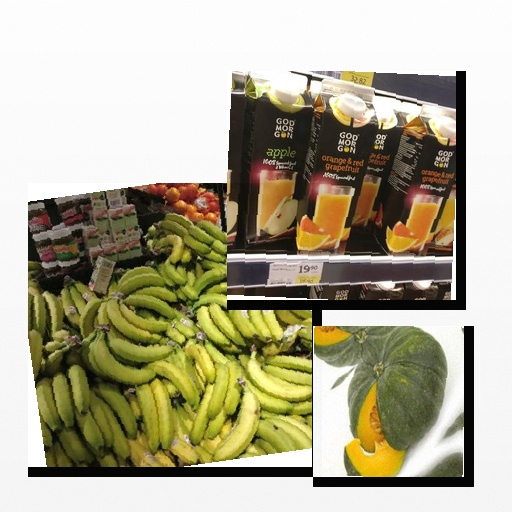
Food items: pumpkin, orange_red_grapefruit_juice, banana